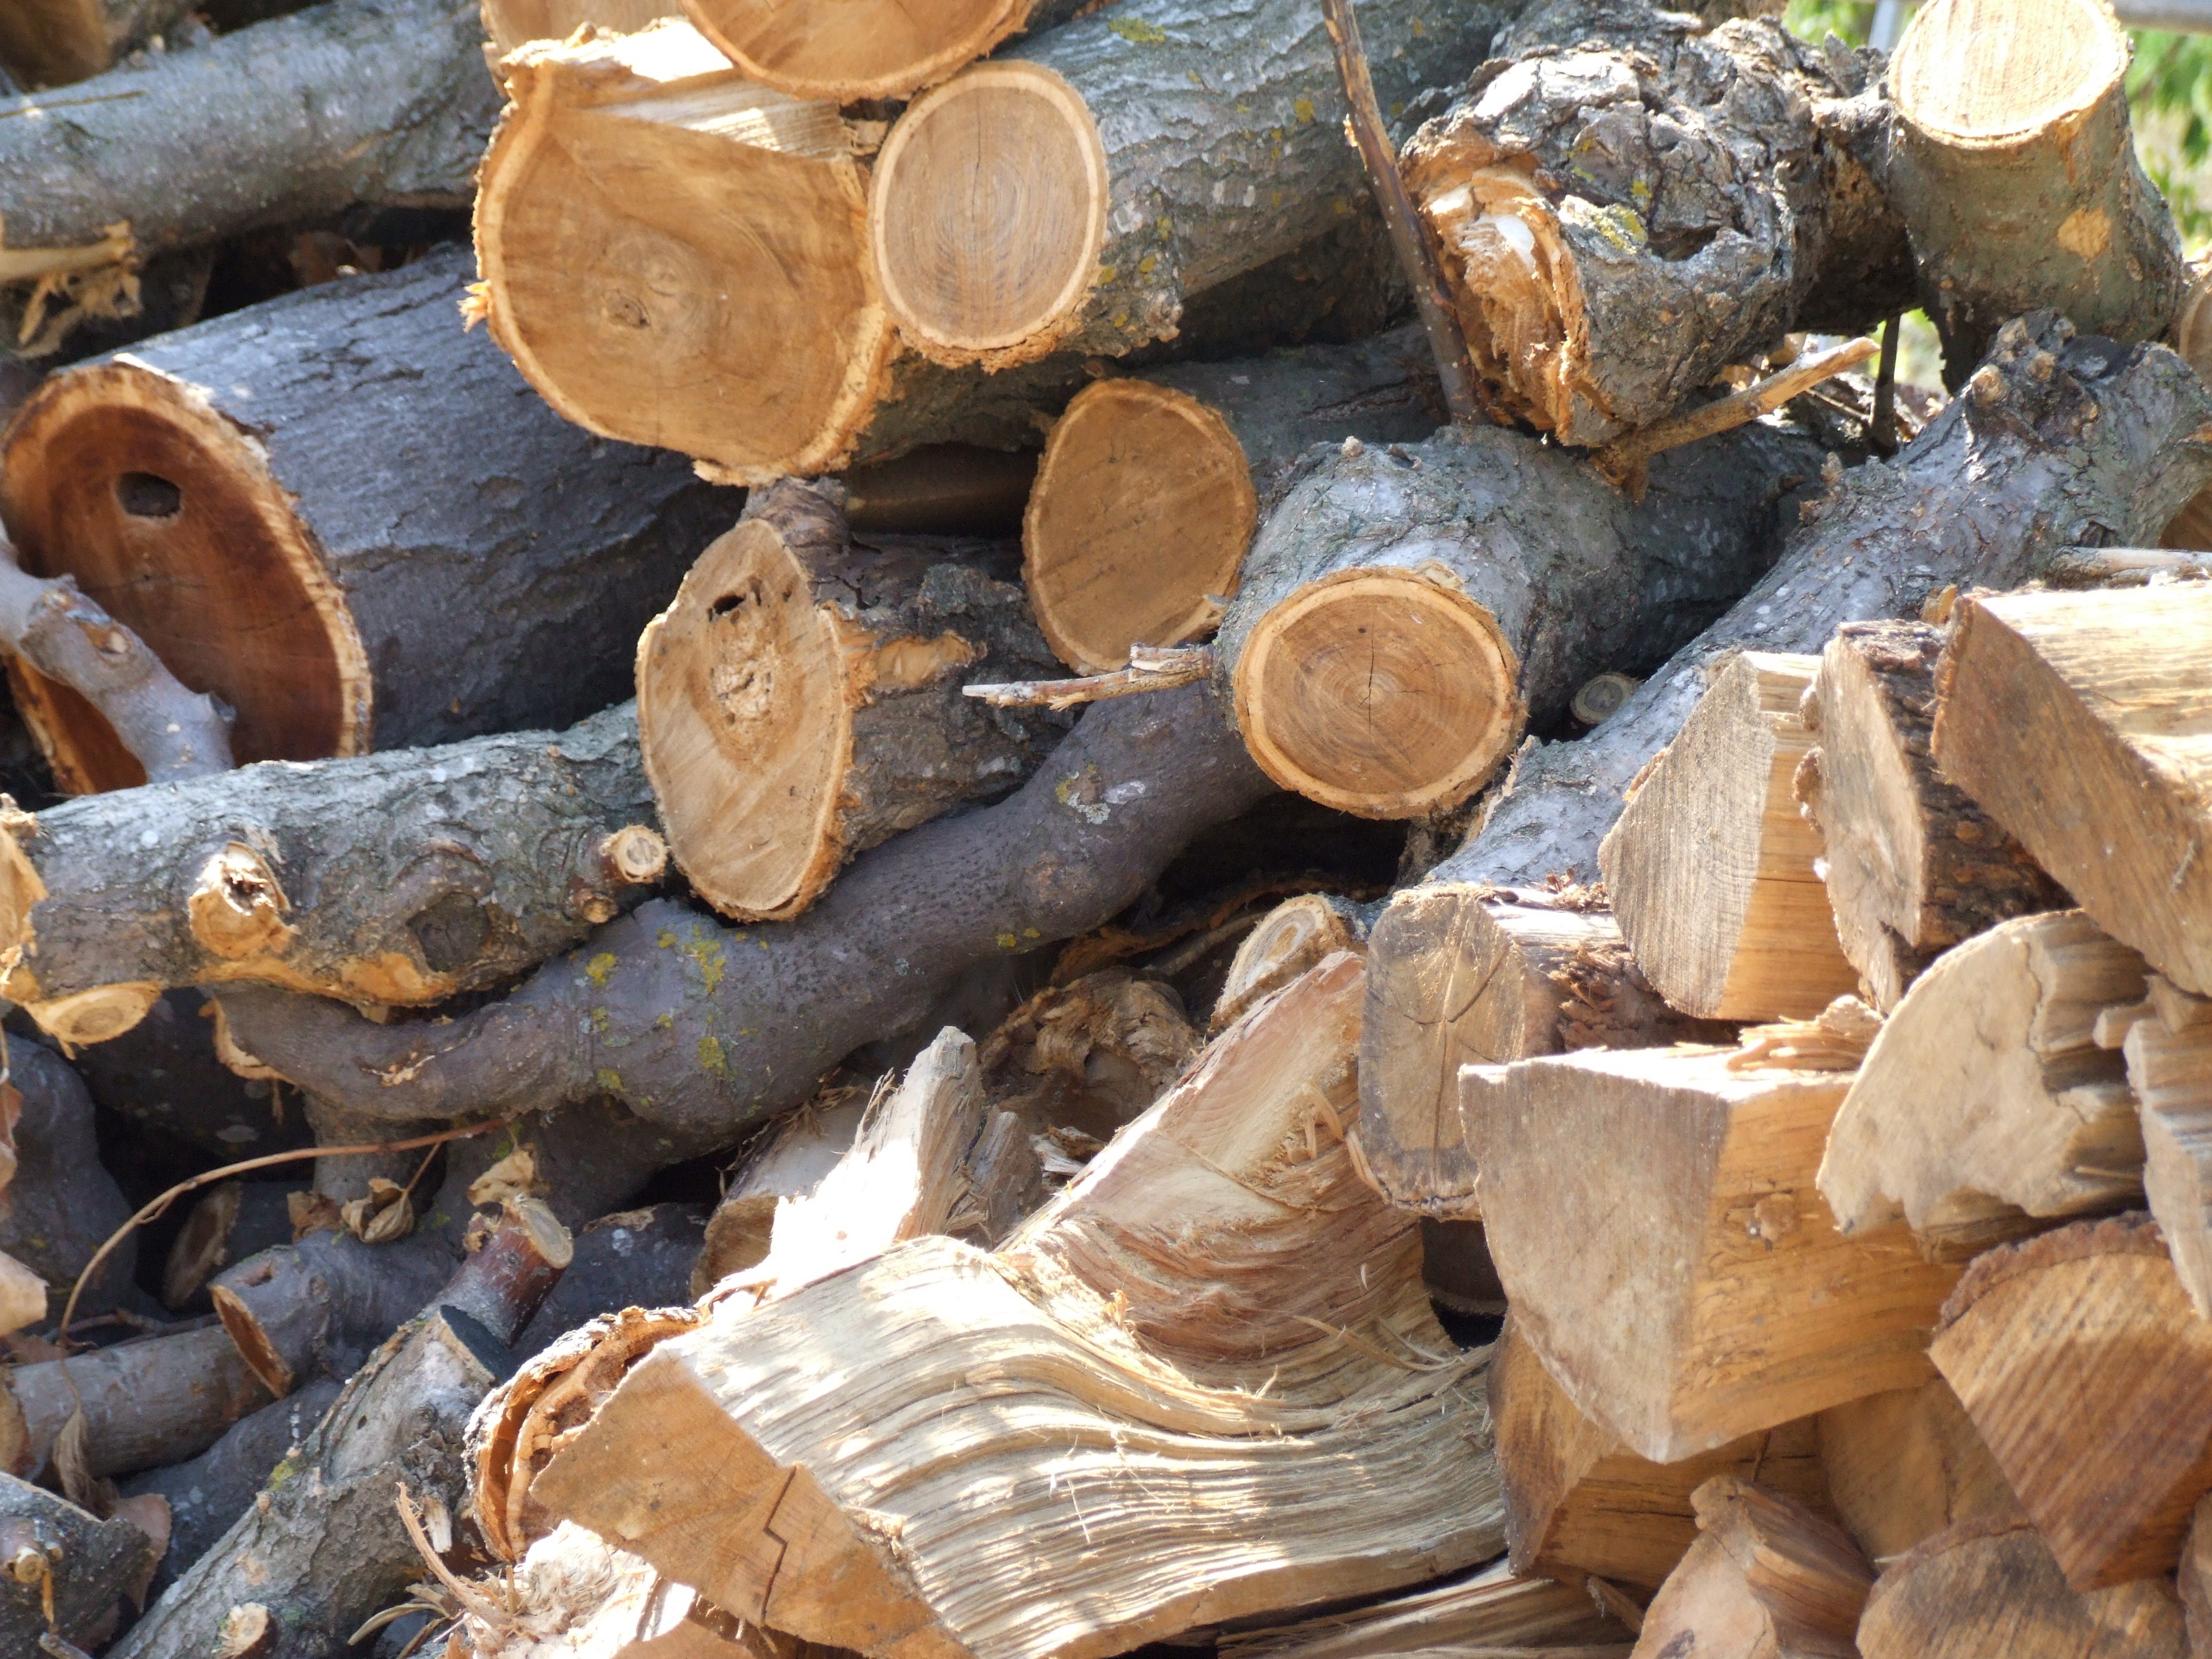
tree, nature, rock, wood, texture, trunk, lumber, material, tree trunk, carving, wood chopping, ancient history, woody plant